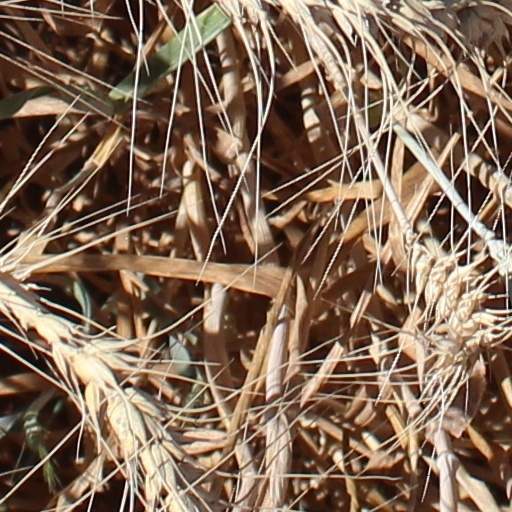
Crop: wheat